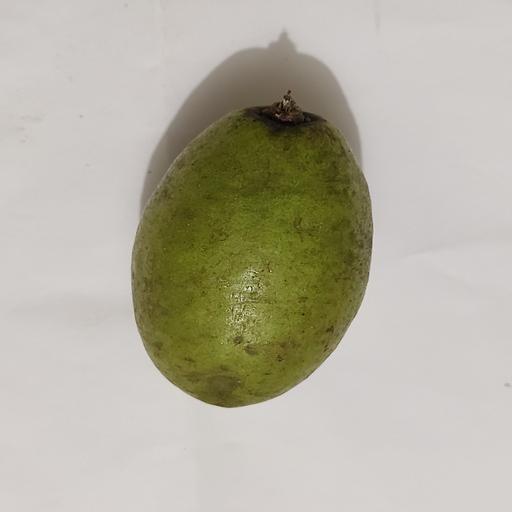
Crop type: Olive